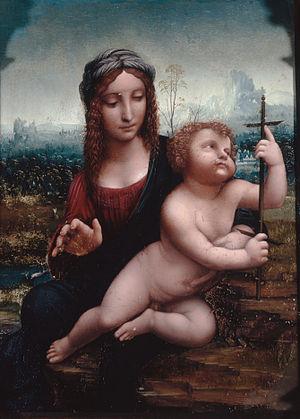
Fernando ou Hernando Yáñez de la Almedina est un peintre espagnol, né à Almedina probablement vers 1475 et mort à Almedina en 1537. Il a été actif entre 1506 et 1531.